Adana Center for Arts and Culture

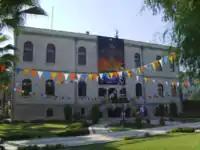
The Center hosting Altın Koza Film Festival

The common character of the floors of the building, which is made up of two main floors and a basement, is that they all have rooms that open to a large hall. The hall is T-shaped at the ground and rectangular at the upper floor. These halls act as foyers, the one at the ground floor currently exhibiting plastic works of art. The wood stairs that connect the floor are lit with the windows that look to the river. At the upper floor, besides the exhibition and the meeting halls, there is also a room with a river view which is designated as a lounge for the city officials and their guests. The basement has a separate entrance from the river side. Having stone floors, the basement is designated for servicing and storage.